Alice Mitchell

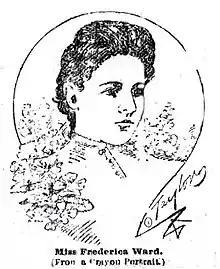
An earlier crayon portrait of Frederica Ward from the "Appeal Avalanche"

Alice and Freda met at the Higbee School for Young Ladies. They were very open about their relationship: they kissed, hugged, and held hands. This was not considered as homosexual behavior during this period and intimate female friendships were called "chumming" in Memphis. However, their relationship was more serious than "chumming", and Alice especially had an obsession with Freda. Freda's family left Memphis and moved upriver to Golddust, Tennessee. Because Alice and Freda did not live in the same city, they only saw each other occasionally. However, when one of them would make the trip to see the other, they would stay together for weeks at a time. When visiting, the two would share a bed at night. Freda was not as serious about the relationship as Alice was, and was interested in two men in addition to Alice. The two dated until Freda's eldest sister and surrogate mother Ada Volkmar forbade Freda to communicate with Alice.